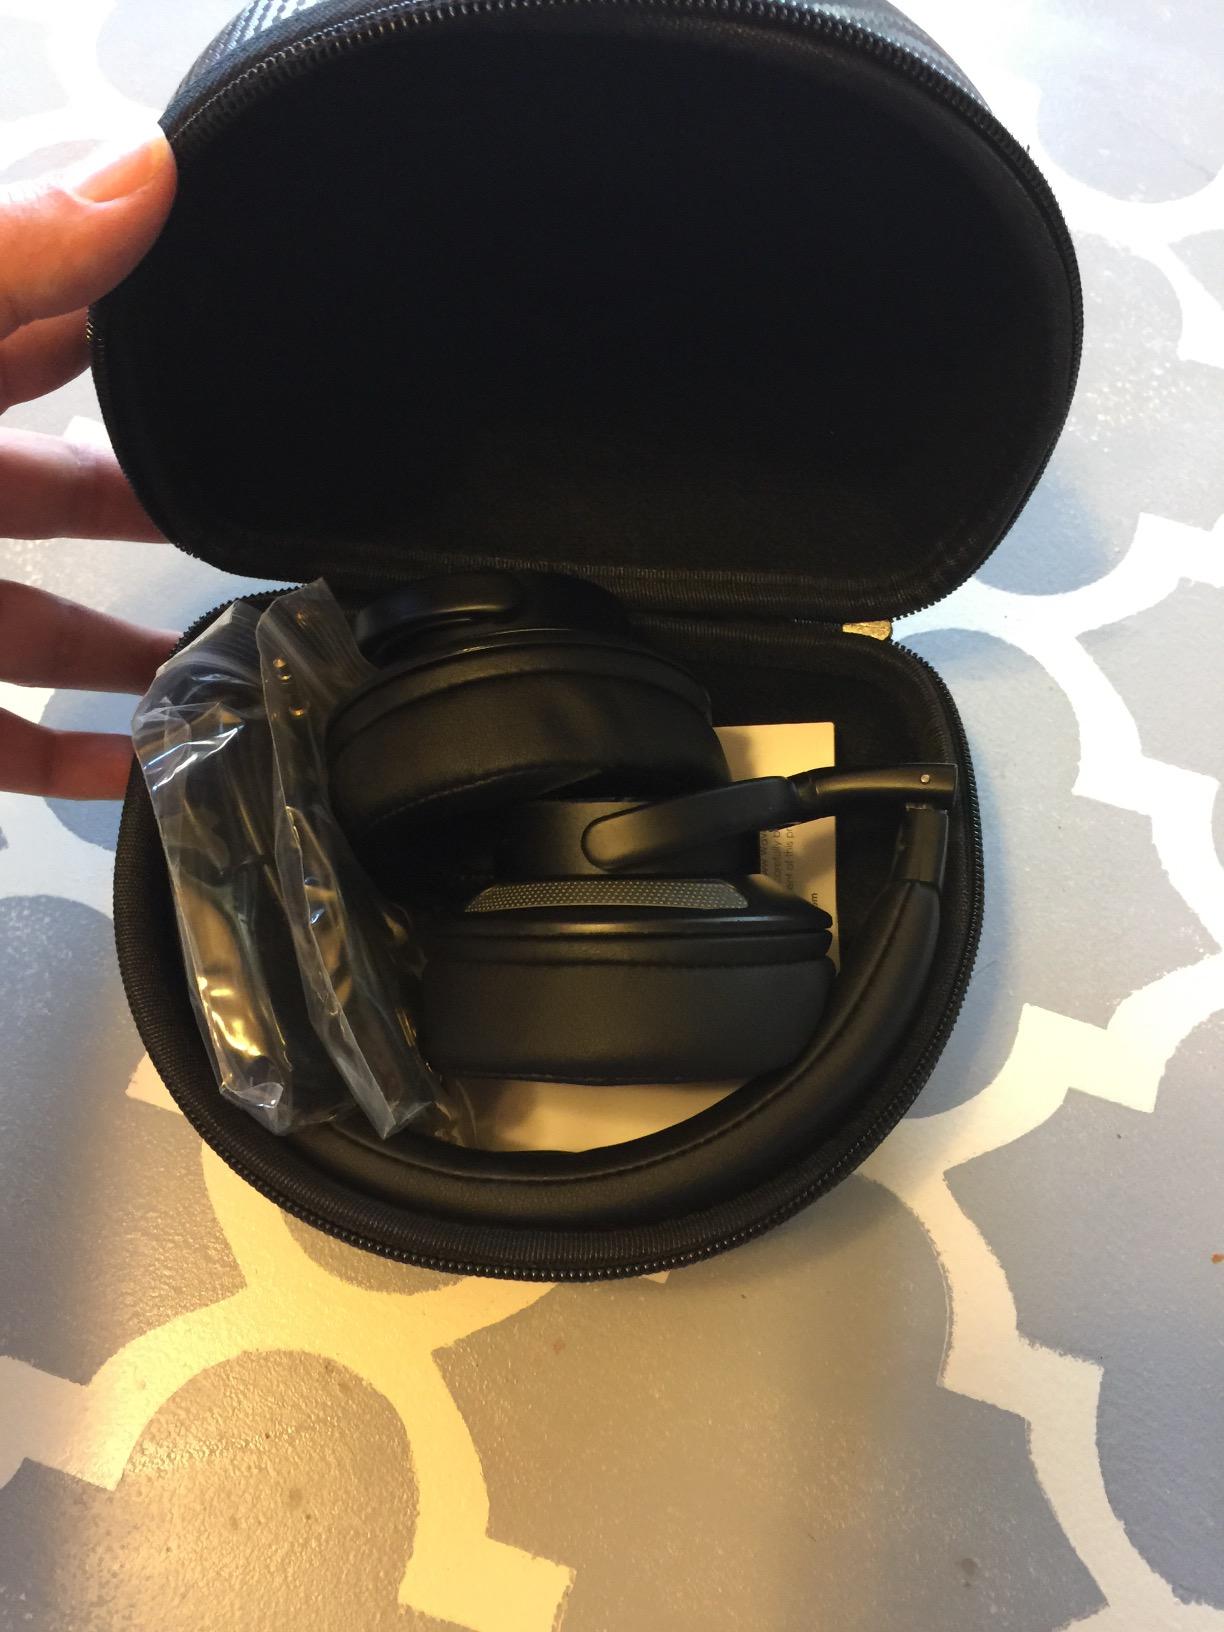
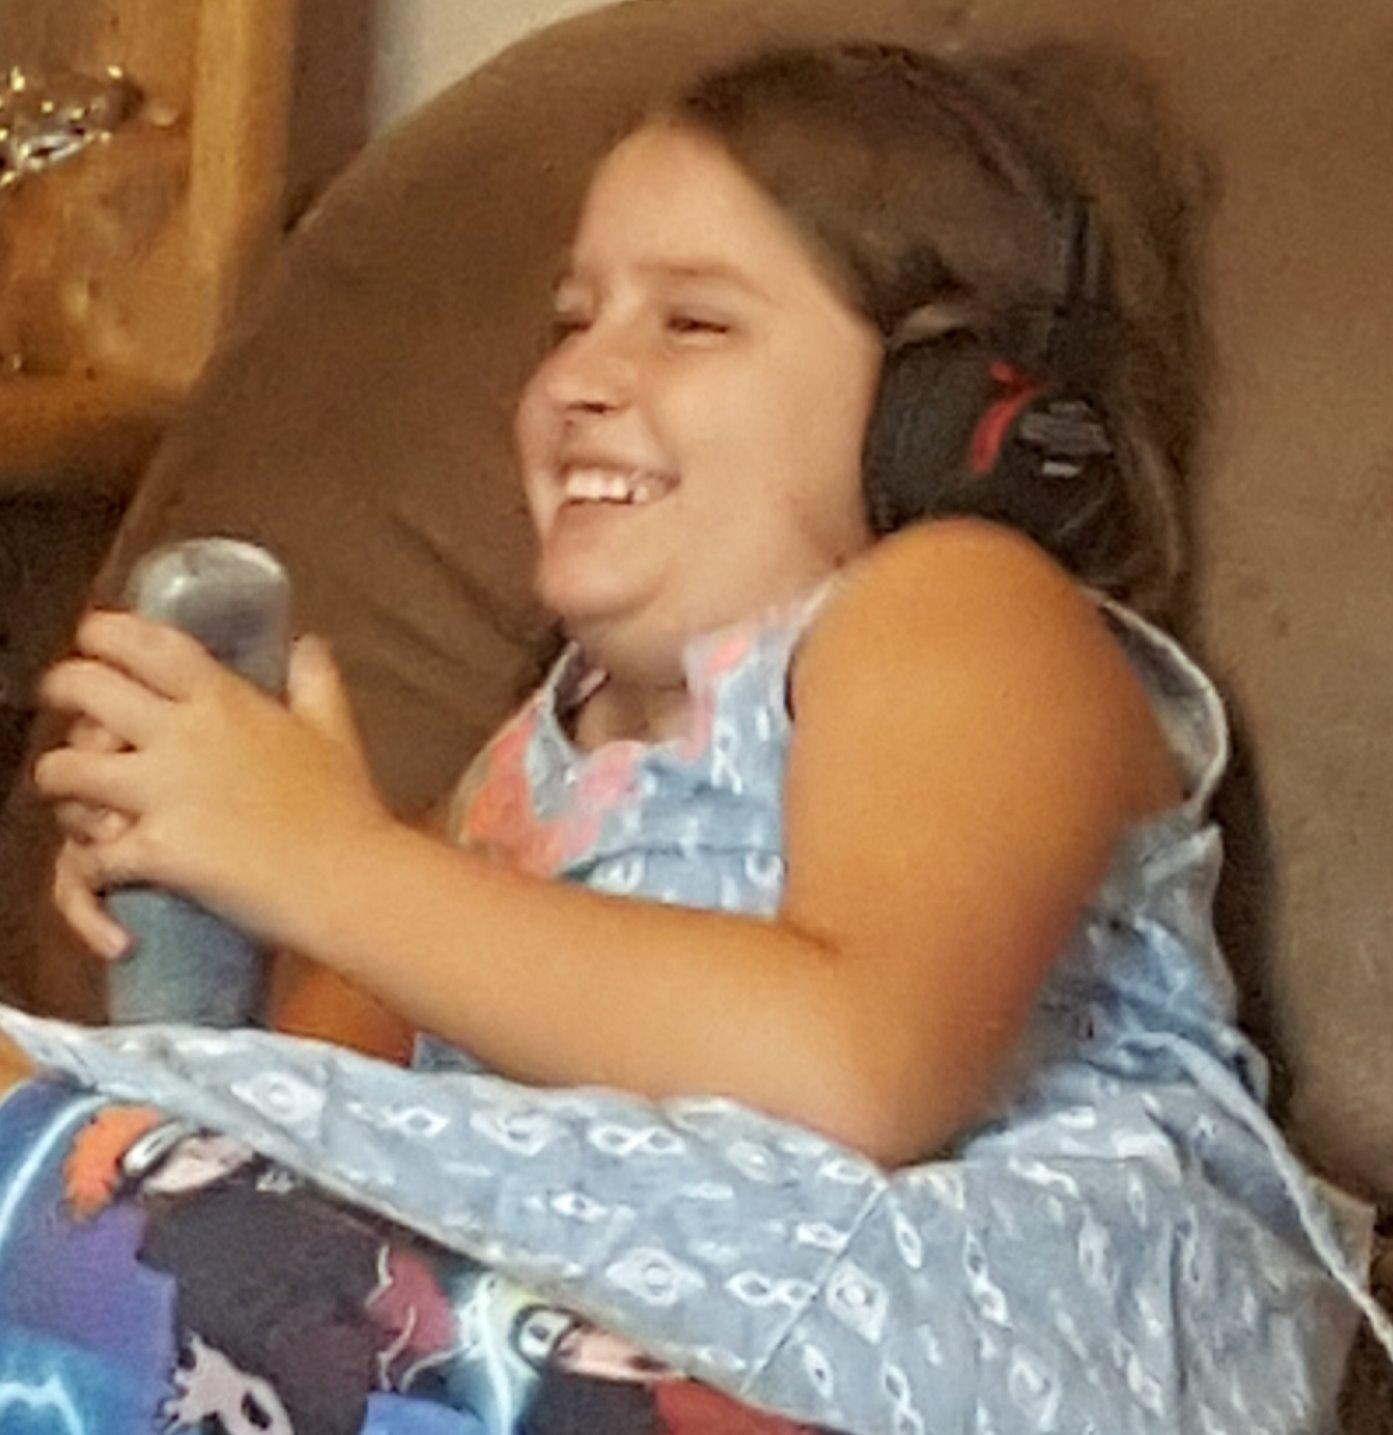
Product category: headphones
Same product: no